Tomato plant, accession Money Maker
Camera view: horizontal (90 deg, fisheye); turntable rotation: 300 degrees
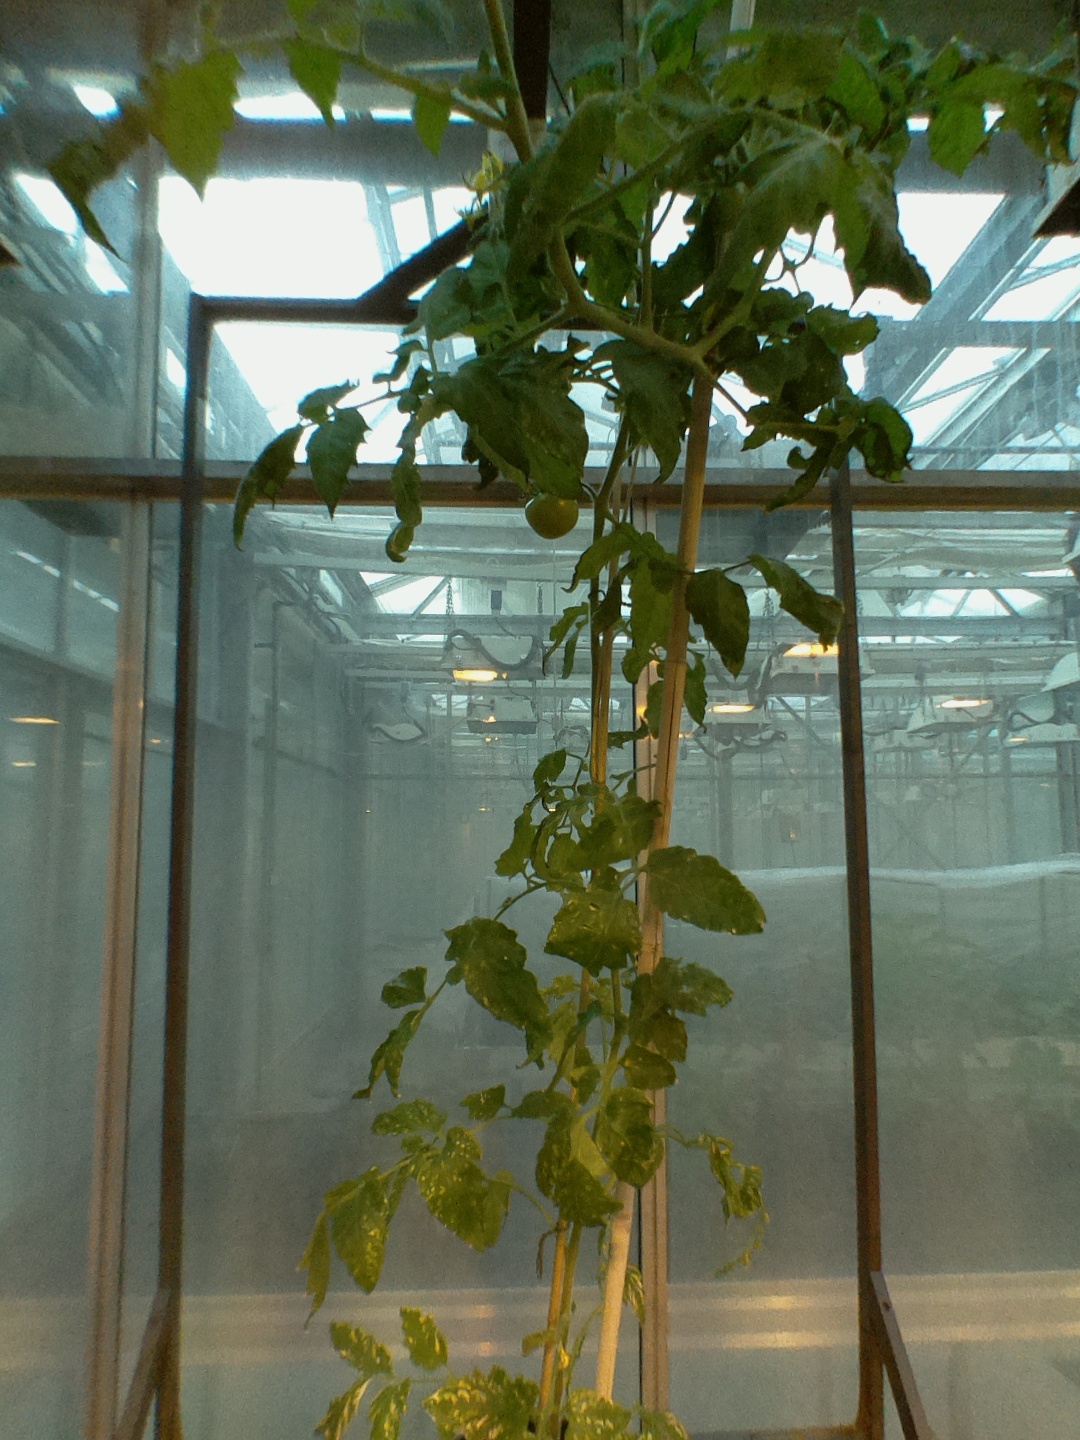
BBCH growth stage 73: 30%-40% of final fruit size